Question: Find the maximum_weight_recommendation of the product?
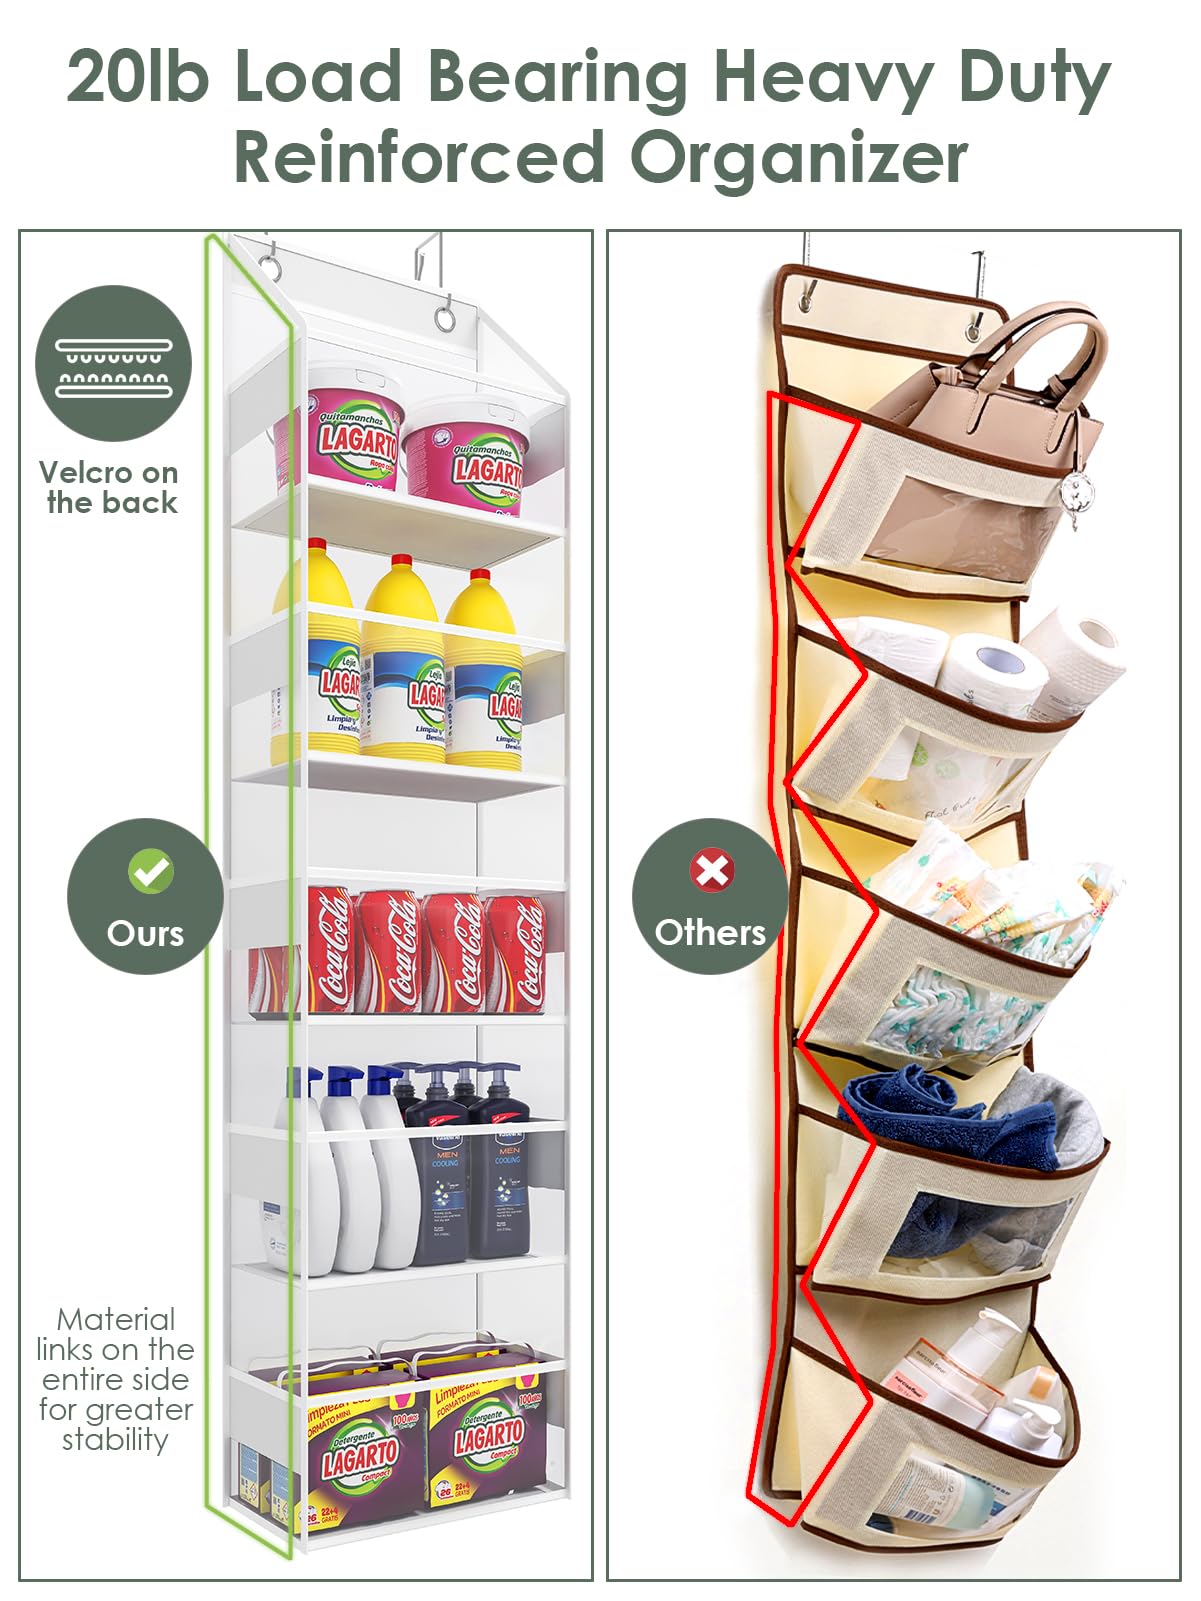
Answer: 20.0 pound